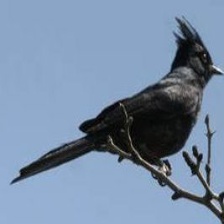
Species: PHAINOPEPLA
Scientific name: PHAINOPEPLA NITENS